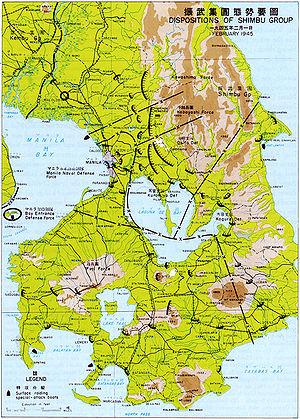
La 41ᵉ armée est une unité de l'armée impériale japonaise basée à Manille aux Philippines durant la Seconde Guerre mondiale.